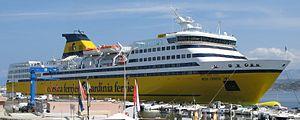
Mega Express Two dans le port de l'Île Rousse